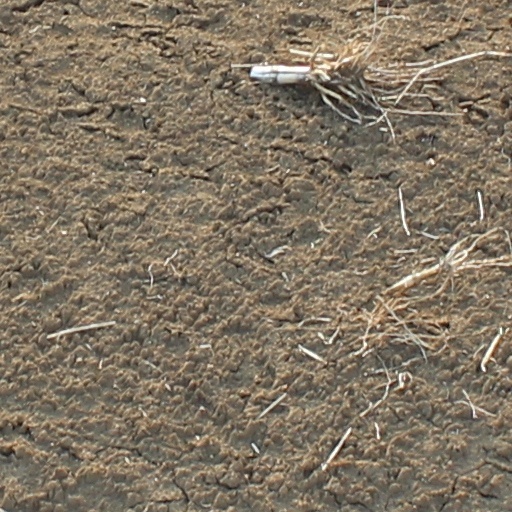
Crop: wheat